NOAAS Miller Freeman

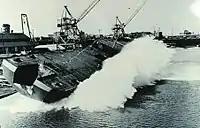
The American Shipbuilding Company launches "Miller Freeman" at Lorain, Ohio, on 2 April 1966.

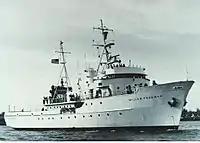
"Miller Freeman" in Lake Erie off Ohio just after her completion in 1967.

"Miller Freeman" was designed in 1965 to meet the Bureau of Commercial Fisheries need for a large vessel for oceanographic research and the open-ocean investigation of fisheries. She was built for the U.S. Fish and Wildlife Service by the American Shipbuilding Company in Toledo, Ohio. She was launched on 2 April 1966 and delivered in June 1967, and she was commissioned into service into the Fish and Wildlife Services Bureau of Commercial Fisheries as US FWS "Miller Freeman".